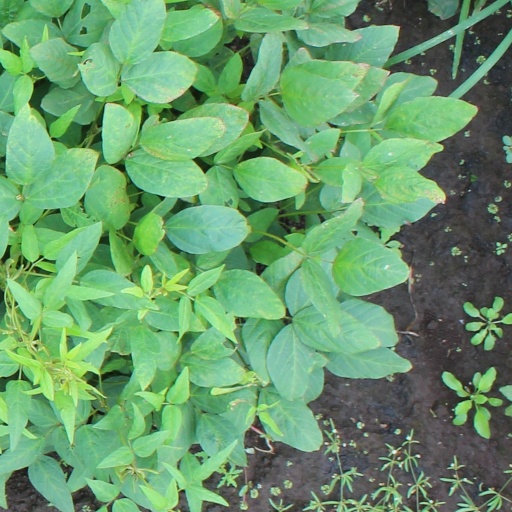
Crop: soybean